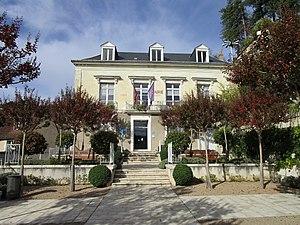
La mairie annexe du quartier de Sainte-Radegonde-en-Touraine, à Tours.
Sainte-Radegonde-en-Touraine puis Sainte-Radegonde est une ancienne commune d'Indre-et-Loire devenue un quartier de la ville de Tours en 1964. Située dans la partie Nord de la ville, le quartier compte environ 7 100 habitants en 2012, ayant connu une forte croissance depuis la fin du XIXᵉ siècle. Il est entouré par les quartiers tourangeaux de Paul-Bert et Saint-Symphorien à l'ouest, et les communes de Parçay-Meslay et Rochecorbon à l'est.
Les quartiers de Tours sont au nombre de 22 selon le découpage de la commune par l'Insee en « îlots regroupés pour l'information statistique ». Ces quartiers ont des tailles très diverses, allant de 14 201 habitants pour Saint-Symphorien à 1 550 pour Rochepinard.